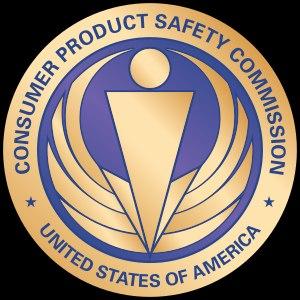
Le United States Consumer Product Safety Commission est une agence indépendante du gouvernement des États-Unis créée en 1972 par le Consumer Product Safety Act dans le but de protéger les personnes contre les « risques déraisonnables de blessures provenant de produits grand public ». C'est une agence indépendante qui n'appartient à aucun département fédéral. La CPSC est habituellement chapeautée par trois commissaires nommés par le président des États-Unis et confirmés par le Sénat des États-Unis pour un terme de sept ans. Ce sont les commissaires qui déterminent les politiques du CPSC. En 2010, le CPSC est chapeauté par cinq commissaires.